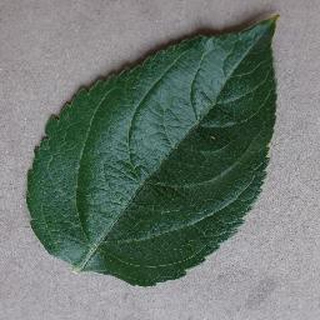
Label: healthy_apple